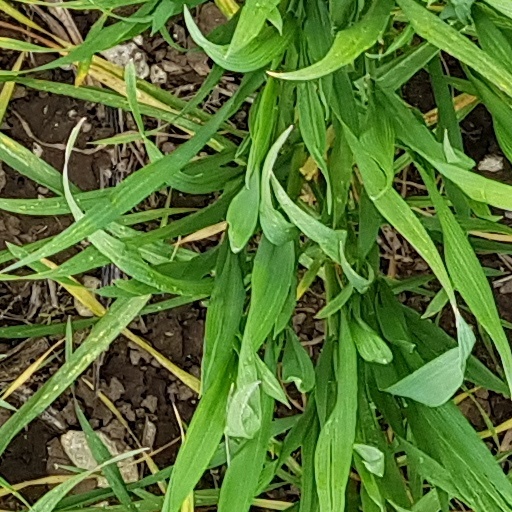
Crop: wheat